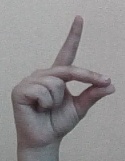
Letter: ta